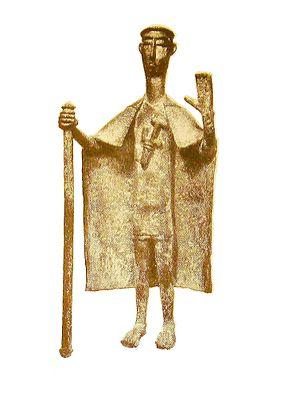
La culture nuragique apparaît en Sardaigne au cours du premier âge du bronze, vers le XVIIIᵉ siècle av. J.-C. Son nom dérive de son monument le plus caractéristique : le nuraghe. Une civilisation très semblable, appelée torréenne, s'est développée dans l'actuelle Corse-du-Sud dans la même période.